ThinkPad Helix

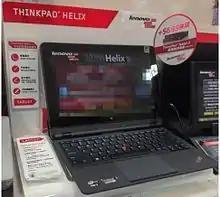
The ThinkPad Helix on display in Hong Kong

In April of 2013, Lenovo released the Thinkpad Helix. The Helix was announced at the 2013 International CES. Lenovo advertised the device as a “high performance Ultrabook with a detachable Windows 8/10 tablet.” The starting price for the base model Helix was $1,499. Reviewers noted the device overheating, and it having a sturdy build